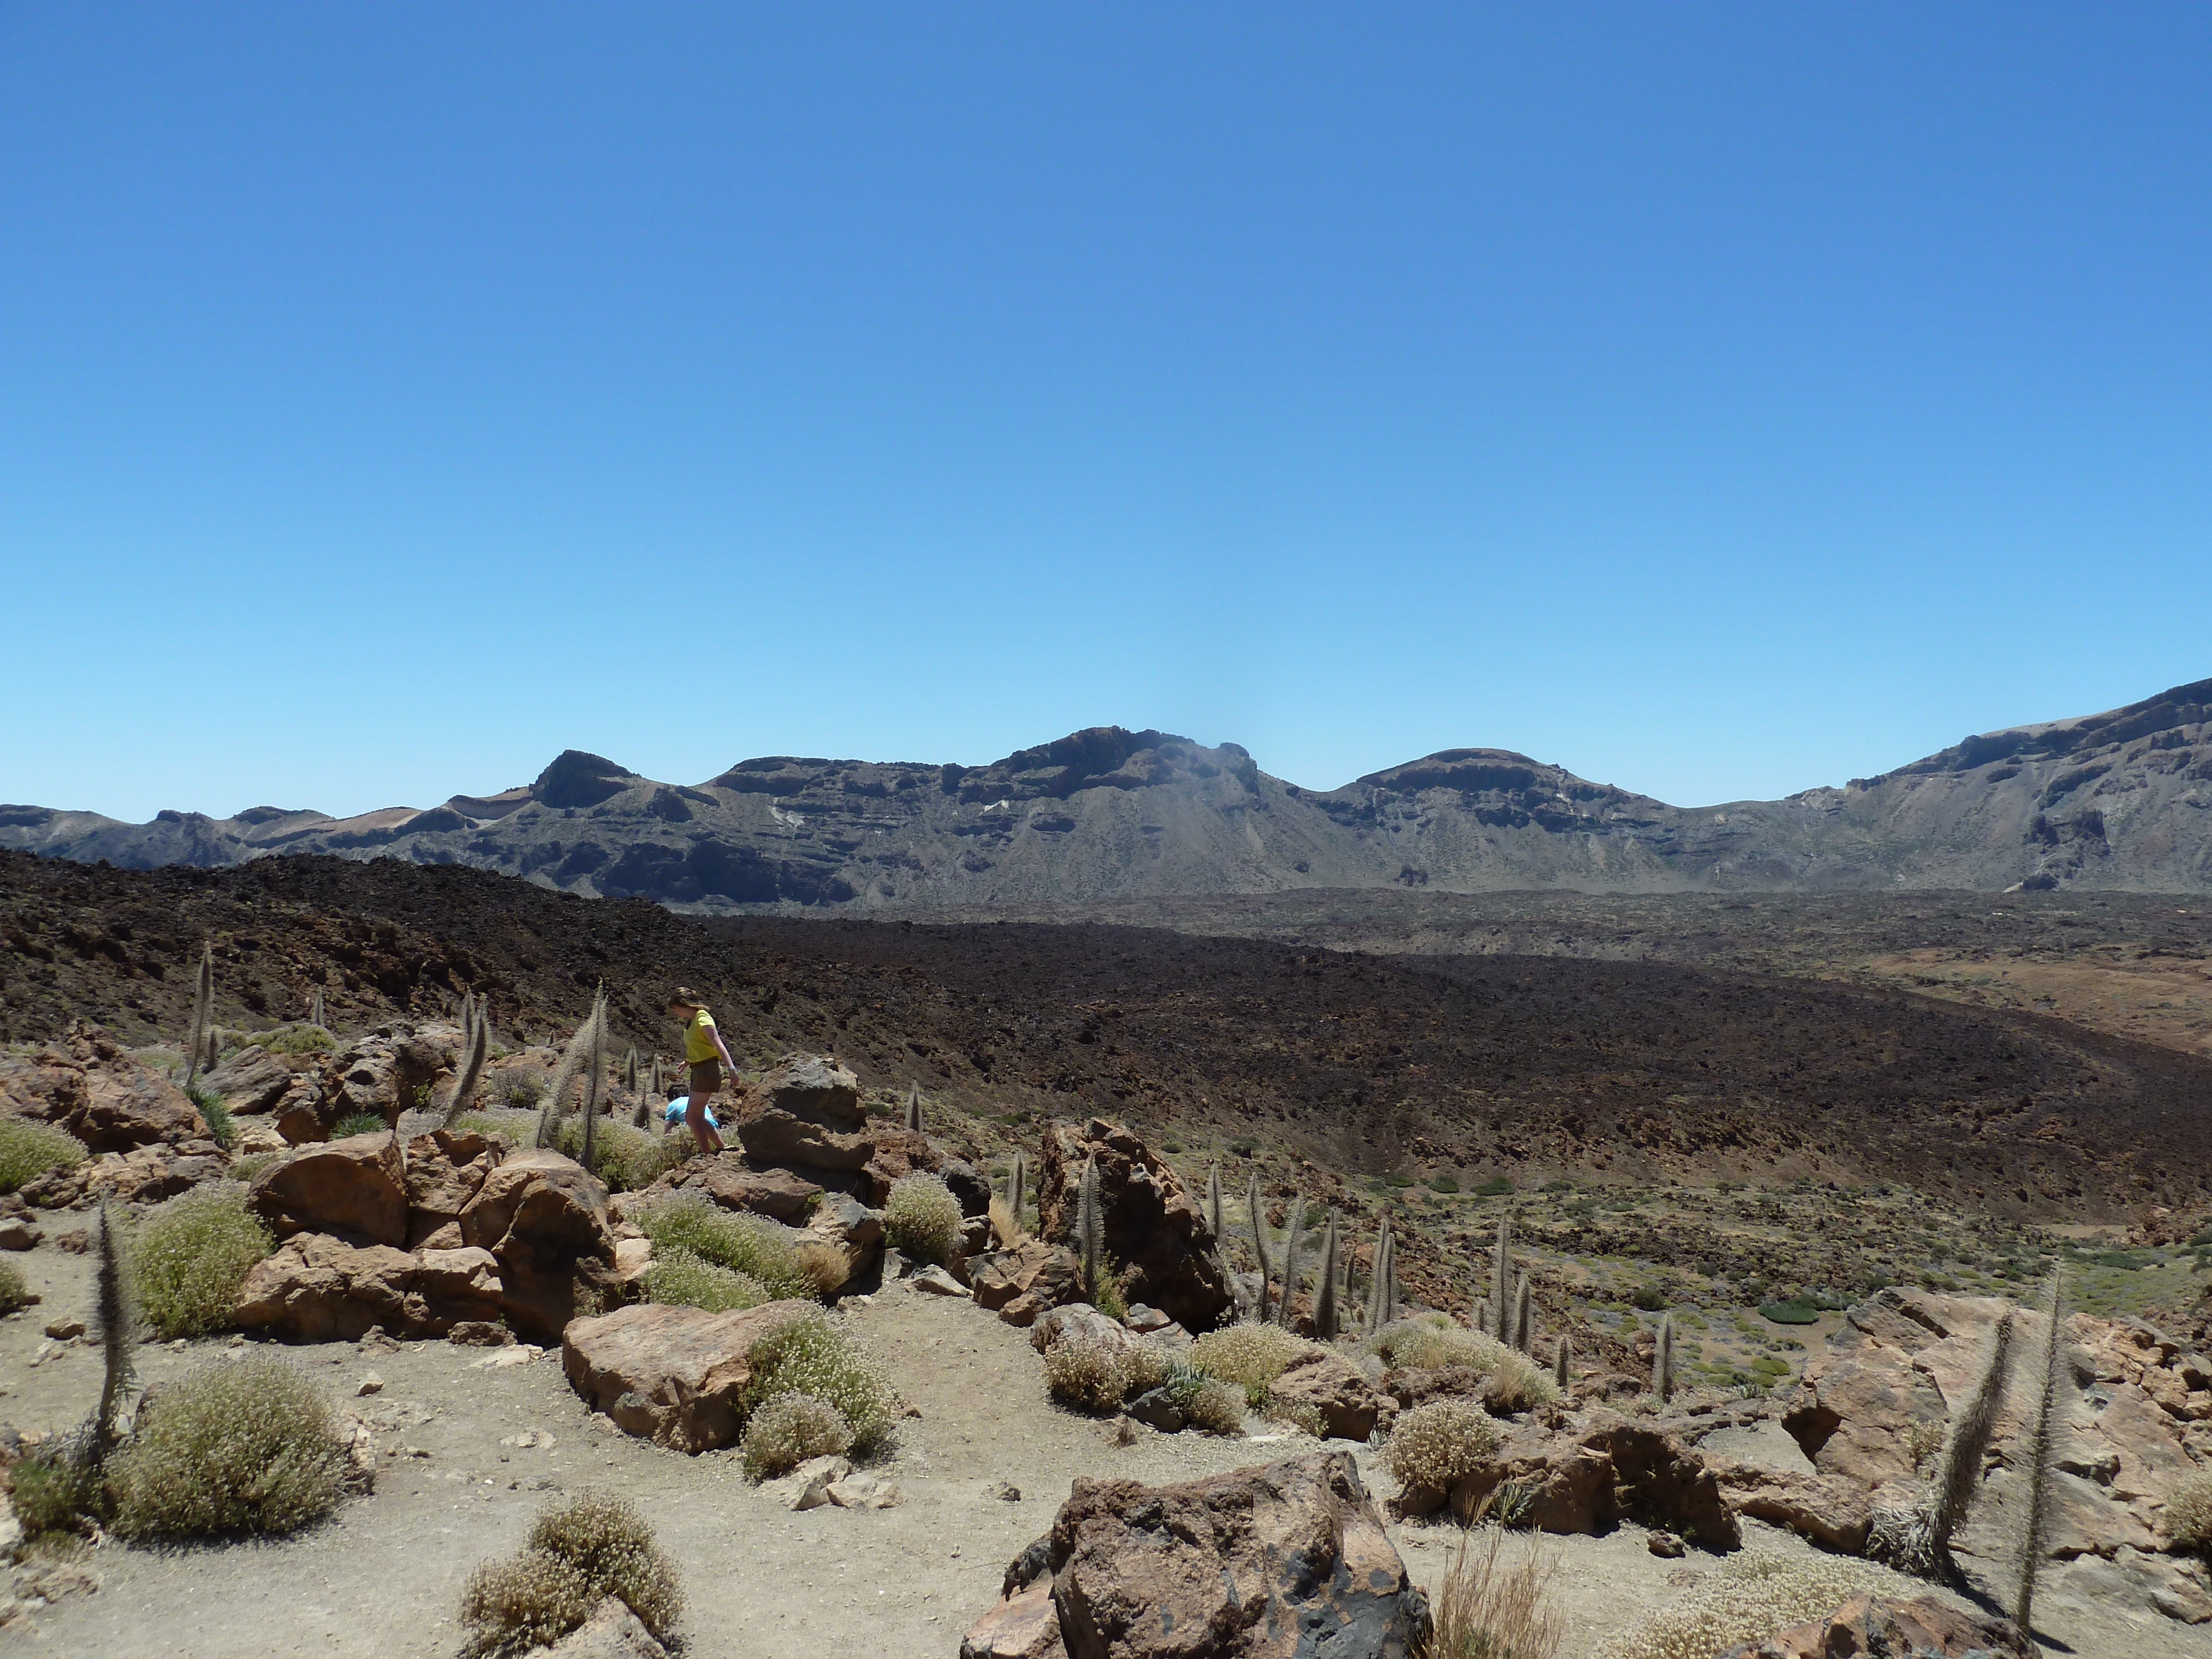
landscape, wilderness, walking, mountain, sky, trail, desert, adventure, valley, volcano, island, ridge, geology, plateau, caldera, wadi, landform, natural environment, geographical feature, mountainous landforms